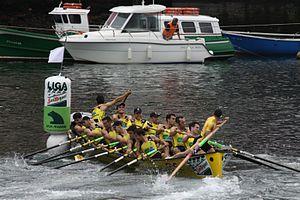
Trainière du club d'aviron d'Orio (Guipuzcoa).
Le Club Aviron Olympique Orio Arraunketa Elkartea est un club d'aviron dont le siège se situe dans la localité guipuscoane d'Orio. Bien qu'issu d'une ville d'à peine 6